Aqua Virgo

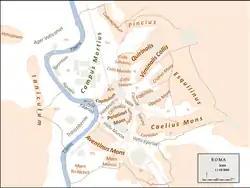
Topological plan of Rome

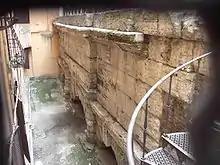
The only remains above ground, in via del Nazzareno

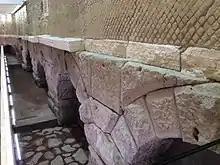
stretch of the aqueduct arches, recently found inside the Rinascente shopping complex

Its source is just before the 8th milestone north of the Via Collatina. It collected water from springs near the course of the Aniene, a large system (still functioning and inspectable) of aquifers and springs which were conveyed into a basin (existing until the 19th century) by a series of underground tunnels, and fed the canal by regulating the inflow with a dam. It was also supplemented by several feeder channels along its course.